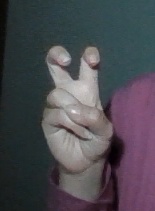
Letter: toot